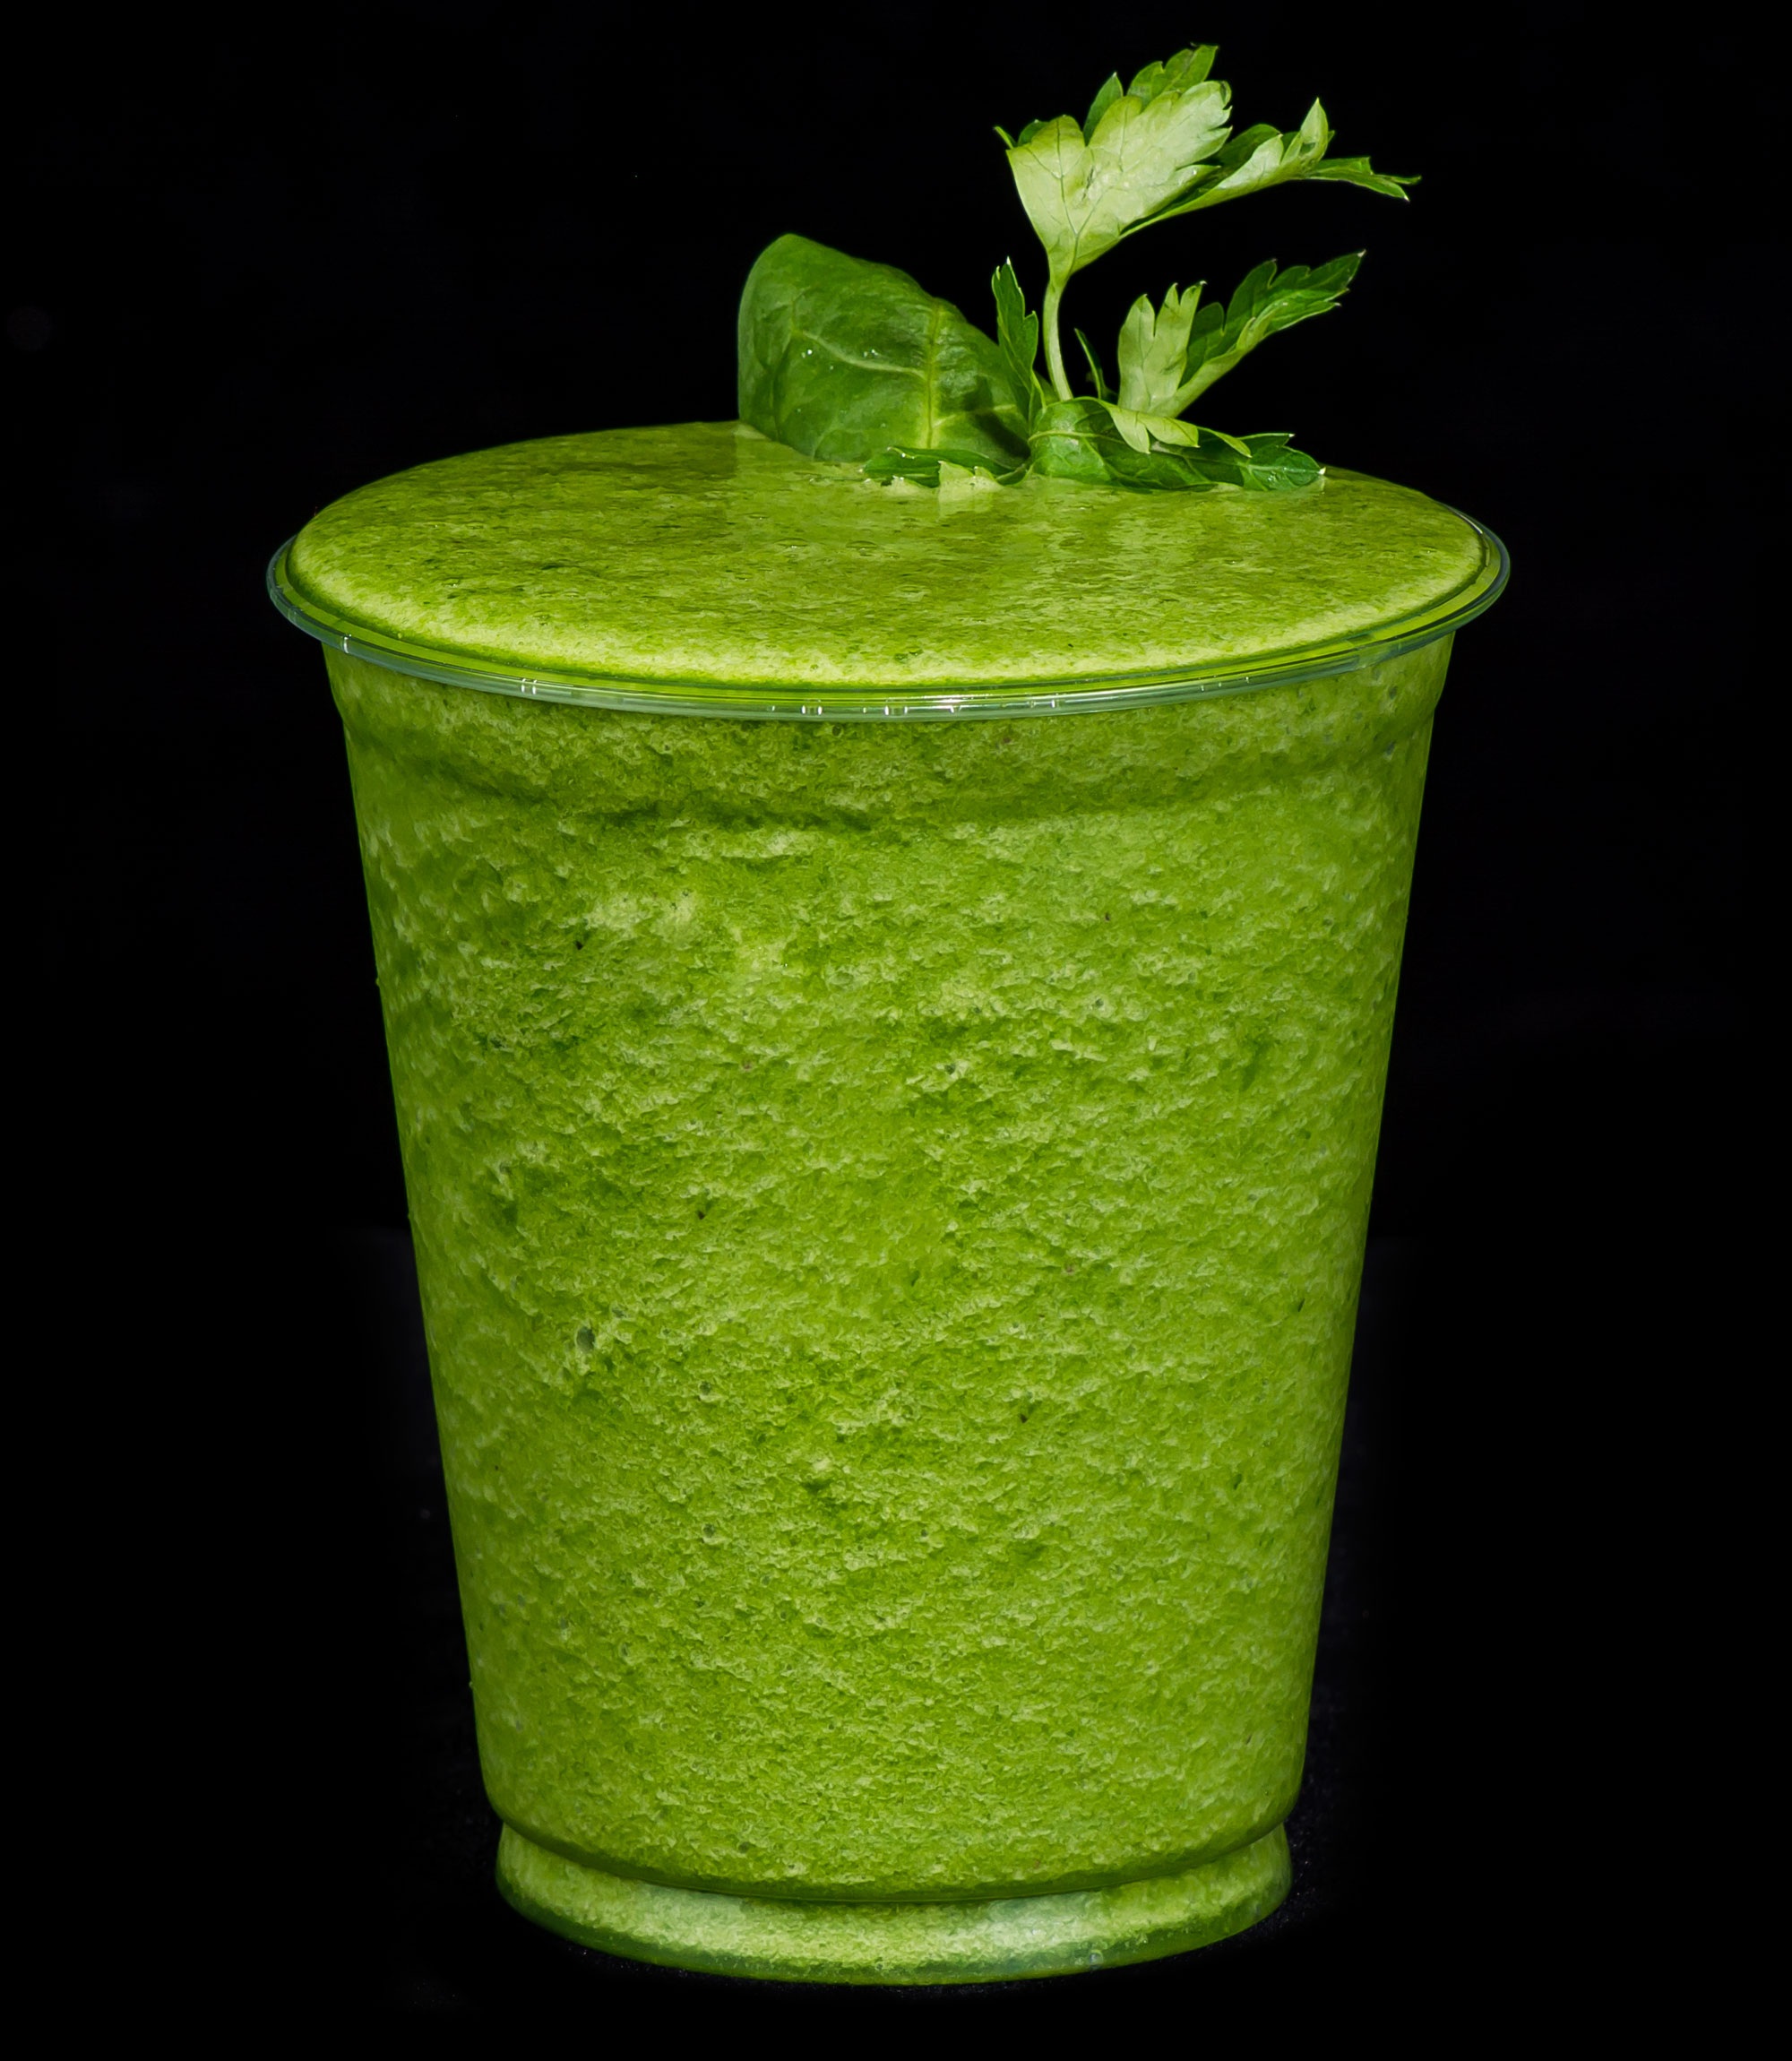
green, beverage, drink, healthy, smoothie, kiwi, spinach, flowerpot, detox, parsley, mint julep, lemon juice, smoothie drink, health shake, limonana